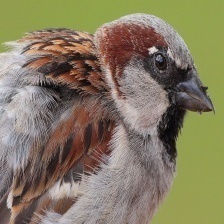
Species: HOUSE SPARROW
Scientific name: PASSER DOMESTICUS